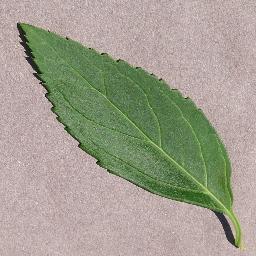
Label: Cherry___healthy